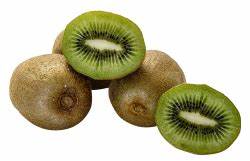
Label: Kiwi